Another Place (sculpture)

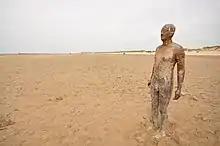
A view of one of the figures

The work consists of cast iron figures which face out to sea, spread over a stretch of beach between Waterloo and Blundellsands. Each figure is tall and weighs around . The figures are cast replicas of Gormley's own body. As the tides ebb and flow, the figures are revealed and submerged by the sea, and are subject to corrosion by seawater and colonisation by marine animals. The figures were cast at Hargreaves Foundry in Halifax, West Yorkshire and the Joseph and Jesse Siddons Foundry in West Bromwich by foundryman Derek Alexander.